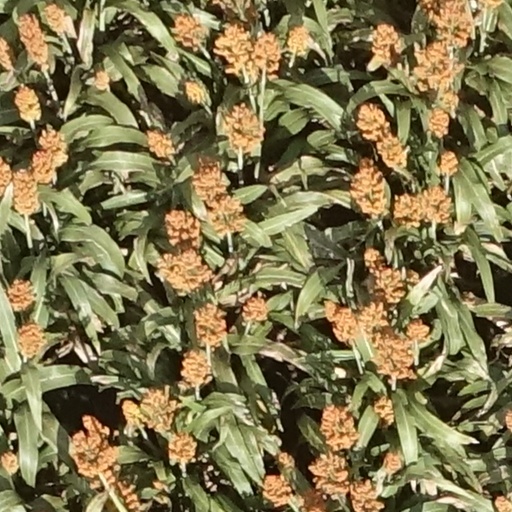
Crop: sorghum